Harry E. Claiborne

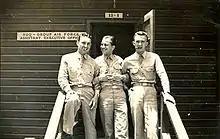
Harry Claiborne (left) during World War II

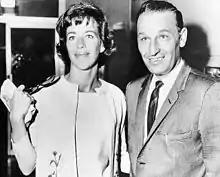
Claiborne with Carol Burnett after her divorce proceedings with actor Don Saroyan

In 1942 during World War II, Claiborne was admitted to practice in his home state of Arkansas, but since the war had just begun, he enlisted in the United States Army and was sent to the Santa Ana Army Air Base. He served in the military police force. He would later say that he was inspired by his father's stand against the Ku Klux Klan and so refused to go along with the internment of Japanese Americans in camps, and was punished for doing so. Whatever happened, by 1943, Claiborne was promoted to warrant officer and transferred to what is now Nellis Air Force Base near Las Vegas, Nevada. His job was to investigate AWOL (absent without leave) incidents. Later, he guarded prisoners and supervised the military police who patrolled downtown Las Vegas. He was briefly stationed in New Mexico and then Massachusetts.